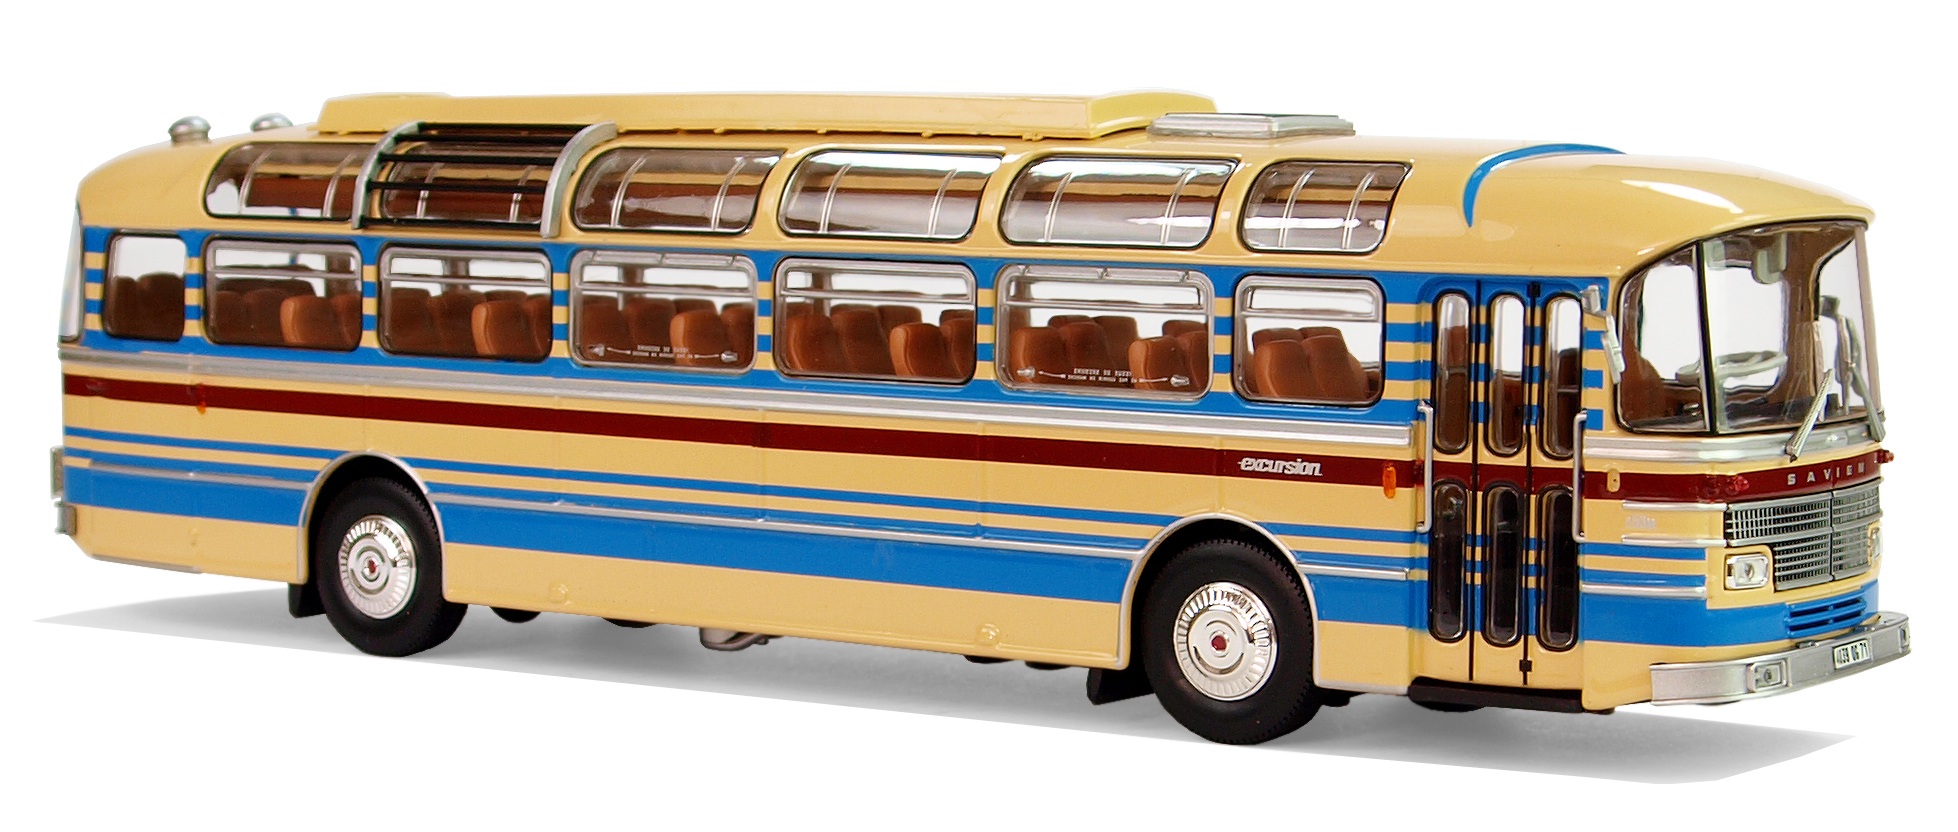
paris, transport, france, model, vehicle, nostalgia, leisure, public transport, bus, oldtimer, buses, model cars, collect, transport and traffic, models, hobby, minibus, model car, double decker bus, school bus, land vehicle, mode of transport, tour bus service, flxible new look bus, saviem s53m